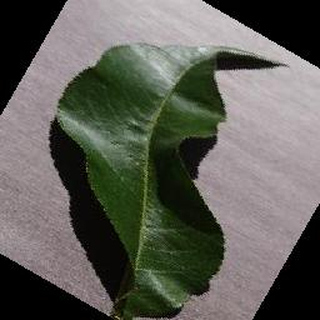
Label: healthy_peach